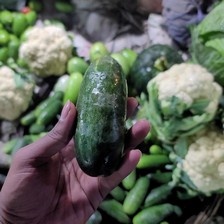
Label: cucumber